Applied Physics Laboratory Ice Station

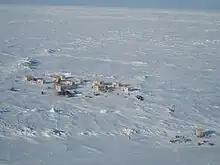
APlIS encampment in 2007

The Applied Physics Laboratory Ice Station 2007 (APLIS07) is a U.S. and Japanese laboratory dedicated to the study of global climate change. It is located on an ice floe about north Prudhoe Bay (Sagavanirktok), Alaska.